Old Manatee County Courthouse

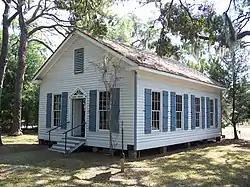

The Old Manatee County Courthouse, built in 1859–1860, is an historic building located at 1404 Manatee Avenue East, in Bradenton, Florida. It was Manatee County's first courthouse and is the oldest surviving Florida county courthouse (that was built originally as one) left in the state, and is now part of the Manatee Village Historical Park. On June 29, 1976, it was added to the U.S. National Register of Historic Places. After it ceased being used as a courthouse, it became the Manatee Methodist Church and the Manatee Methodist Church Parsonage.